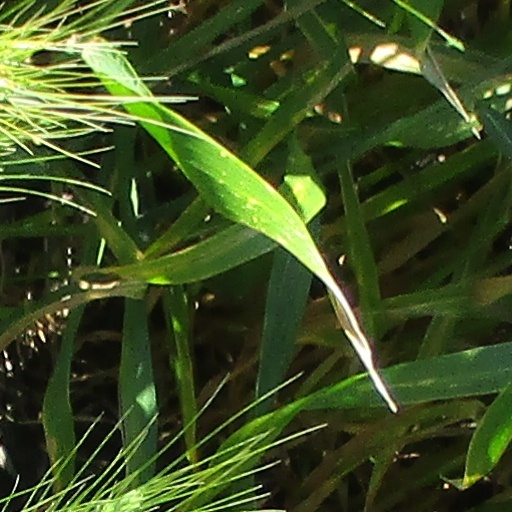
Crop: wheat